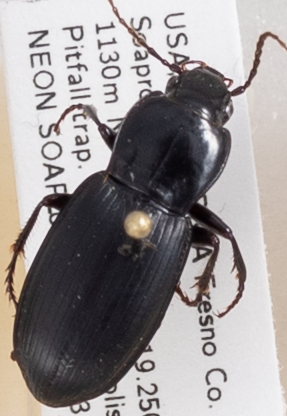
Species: Pterostichus ordinarius
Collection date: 2018-04-23
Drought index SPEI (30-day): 0.746
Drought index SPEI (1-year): -0.348
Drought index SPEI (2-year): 0.71